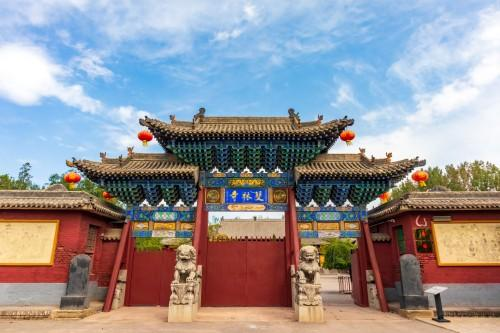
地标名称：双林寺
所在城市：晋中市·平遥县